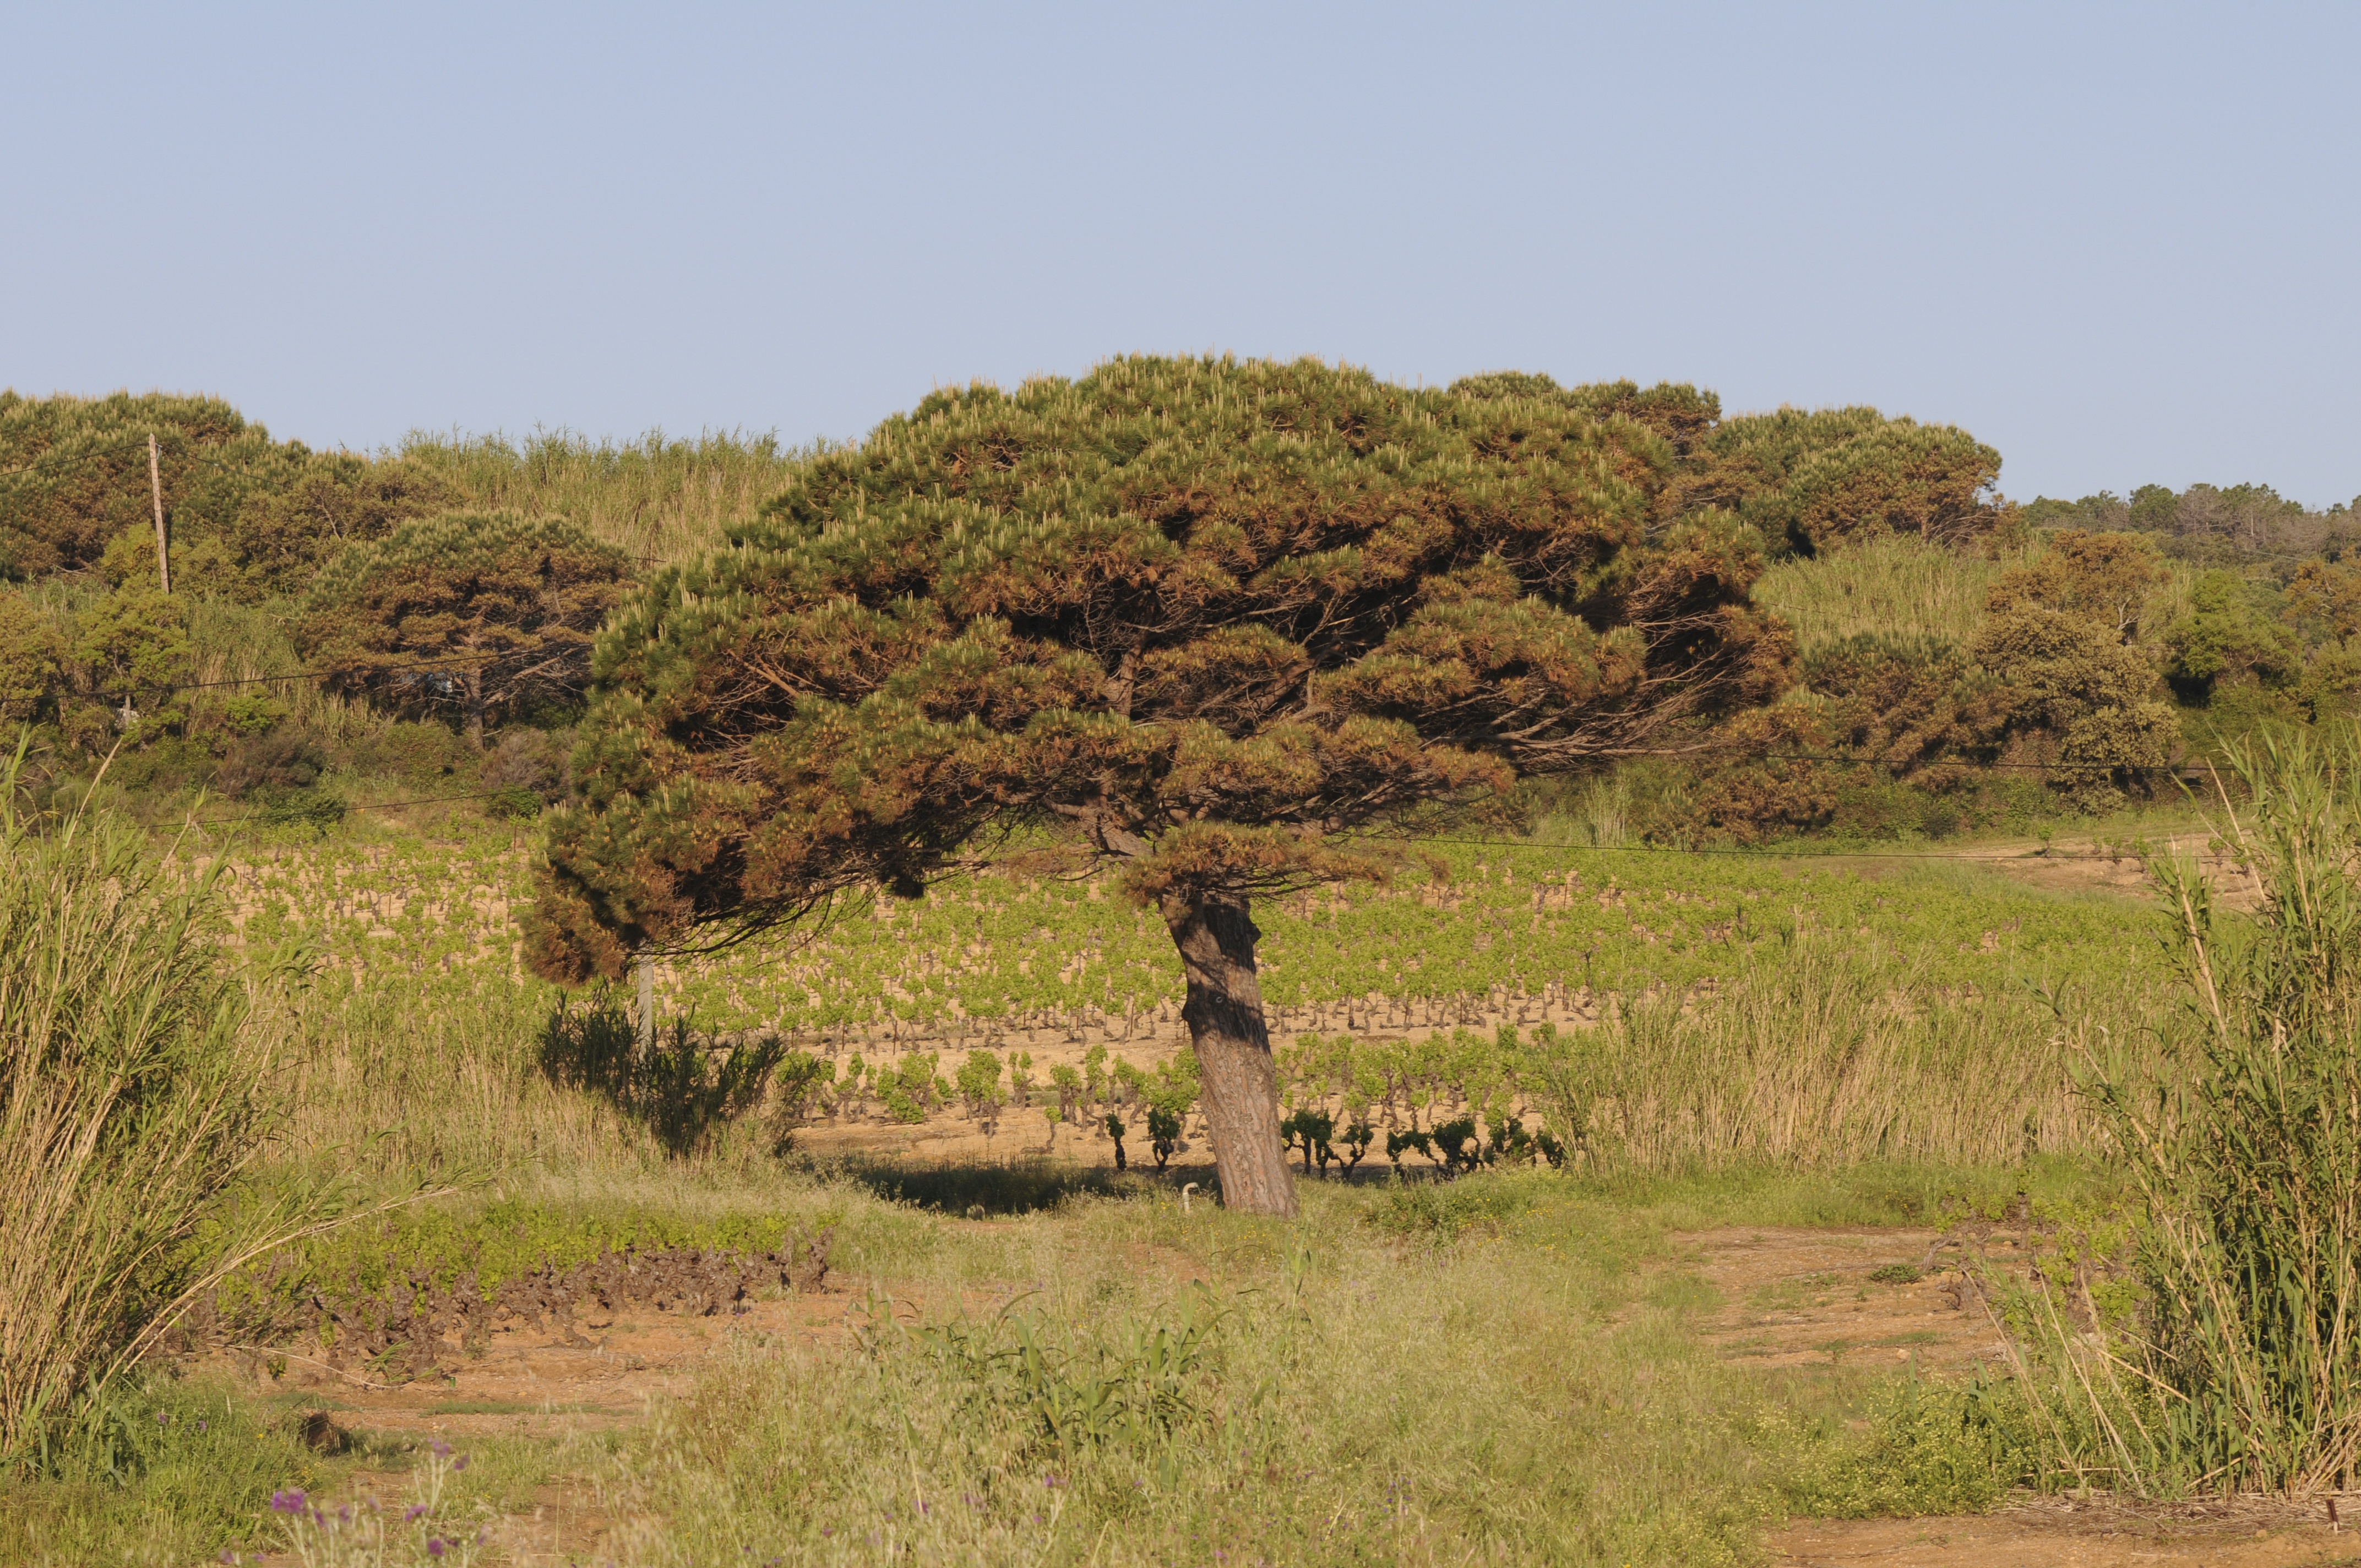
sea, tree, nature, wilderness, structure, sky, prairie, hill, pine, wildlife, green, mediterranean, sight, pasture, grazing, ranch, holiday, soil, agriculture, savanna, plain, conifer, grassland, habitat, safari, ecosystem, rural area, natural environment, woody plant